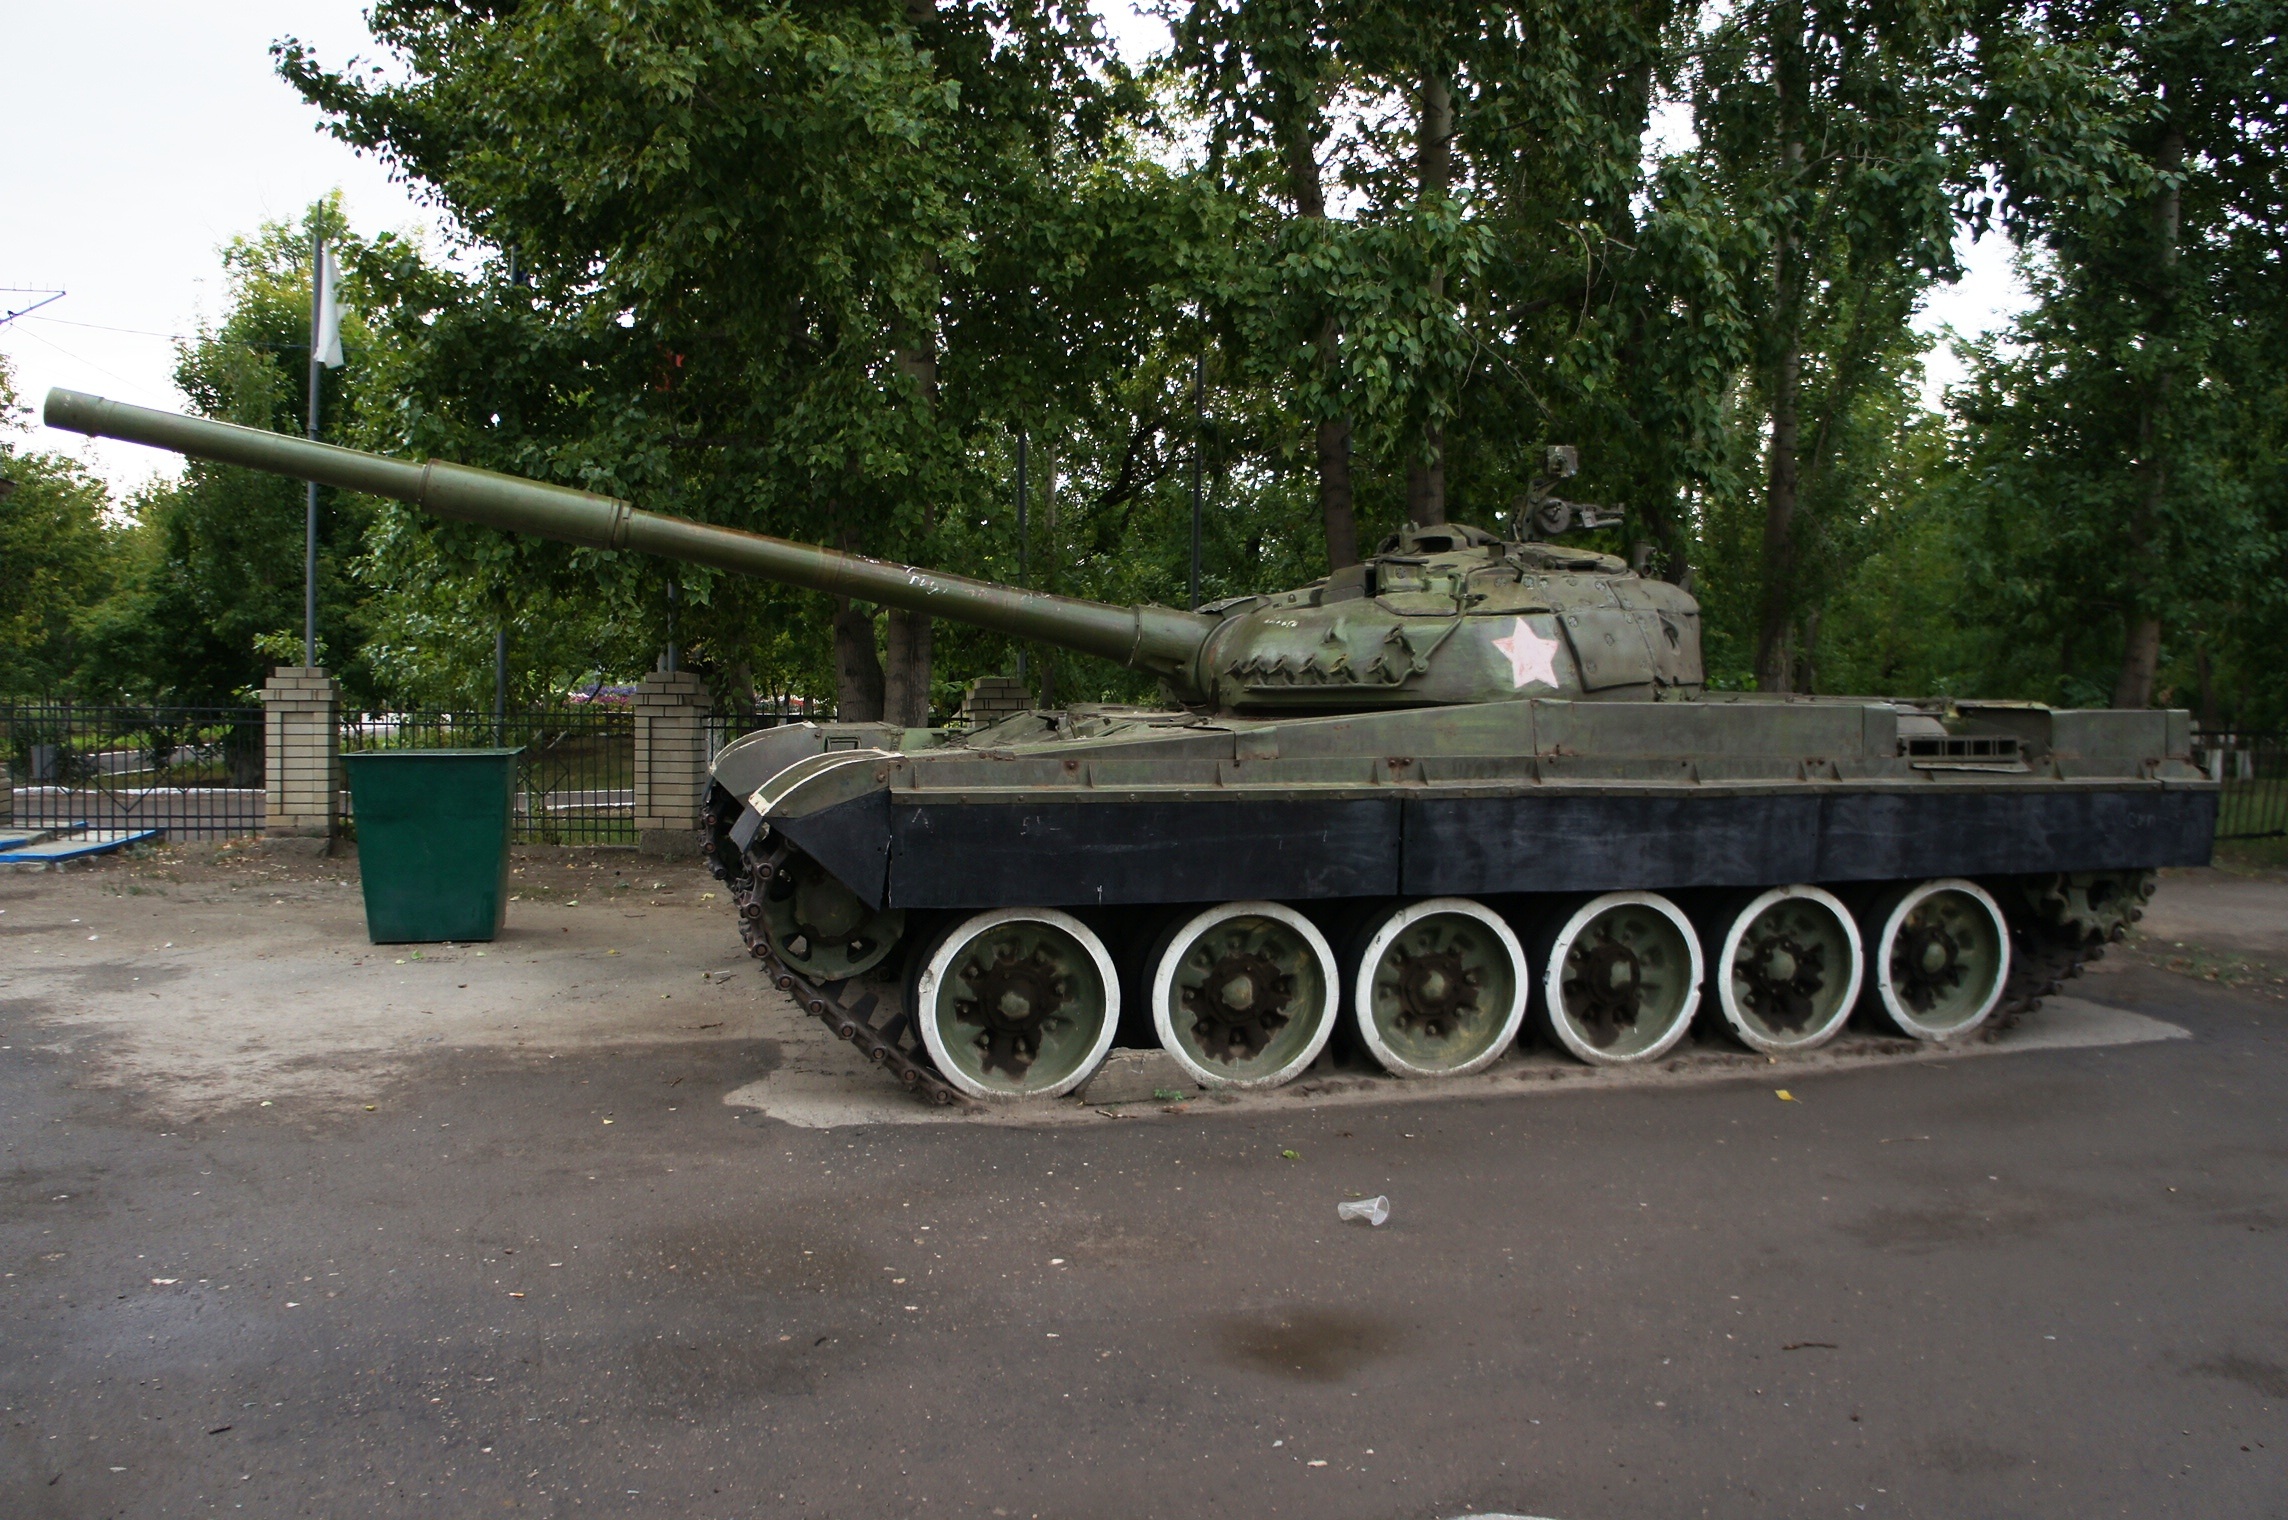
monument, military, army, vehicle, weapon, tank, russia, land vehicle, military vehicle, combat vehicle, self propelled artillery